The Path (video game)

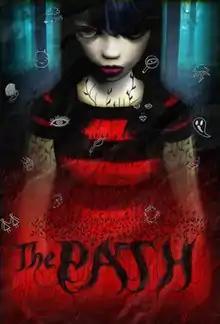

The Path is a psychological horror art game developed by Tale of Tales originally released for the Microsoft Windows operating system on March 18, 2009, in English and Dutch, and later ported to Mac OS X by TransGaming Technologies.